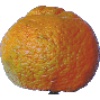
Label: mandarine